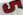
Number: 5